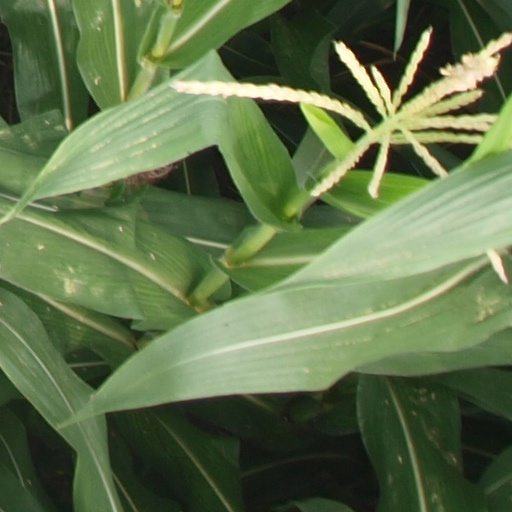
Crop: maize; corn